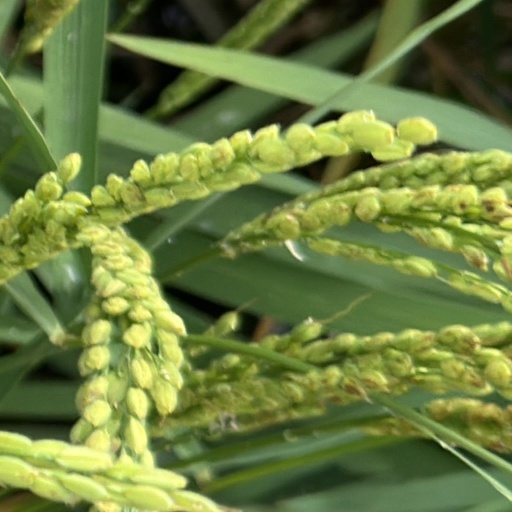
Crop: rice